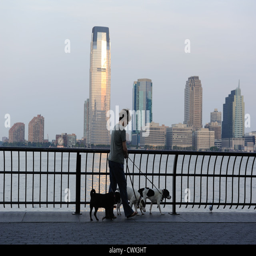
a woman walking dogs along the esplanade shortly after sunrise